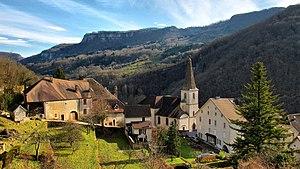
La partie haute du village de Lods avec l'église
Lods est une commune française située dans le département du Doubs en région Bourgogne-Franche-Comté. Elle est classée parmi les plus beaux villages de France.